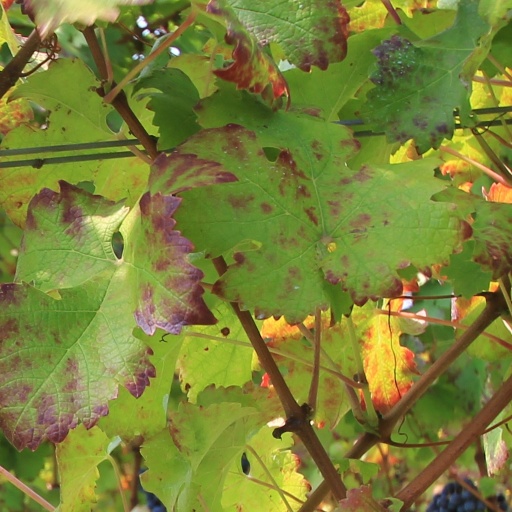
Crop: grape